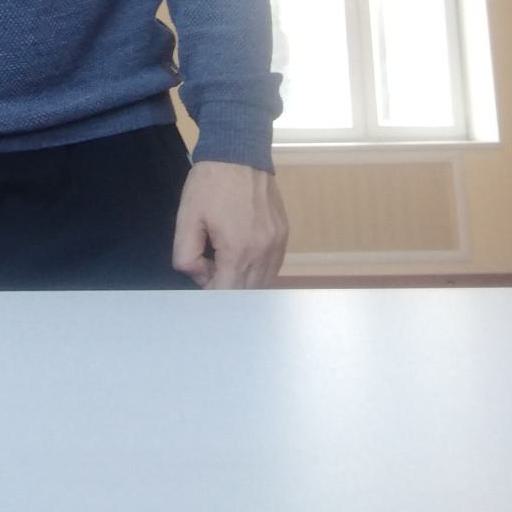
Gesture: no_gesture